Edward Charles Stirling

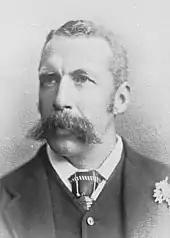
Stirling as a young man

Stirling was appointed house surgeon at St George's Hospital, London, and in early 1878 became assistant surgeon and lecturer on physiology and operative surgery. Stirling returned to South Australia in 1875 and on 27 June 1877 married Jane, eldest daughter of Joseph Gilbert, and took his new wife to London for medical treatment. Their daughter Jane Harriet was born in London in April 1878. Stirling returned to Adelaide for good in 1881, and in the following year was appointed lecturer in physiology at the University of Adelaide where he helped found the medical school.